Rhacophorus kio

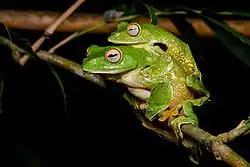
Mating "Rhacophorus kio"

Reproduction has been observed to occur from around April to July. Male "R. kio" will call from the tree canopy above breeding pools to attract mates. During amplexus, the female releases her eggs and mucus while the male releases sperm. Both the male and female will kick their hindlegs, creating a sticky foam from the eggs, mucus, and sperm. After the creation of this foam the male will leave. The female will then use her hindlegs to pull in nearby leaves and wrap the foam with these leaves. Her body will hold this position for about two minutes. The female will repeat this process three times with more nearby leaves, eventually creating an ellipsoid structure of leaves covering the clutch. After holding the completed structure for 20 minutes, the female will leave the eggs and the aforementioned foam will eventually harden into a crust. After the eggs turn into embryos and mature, the hatchlings will drop from the structure and into a pool where they will continue the rest of their development to adults.